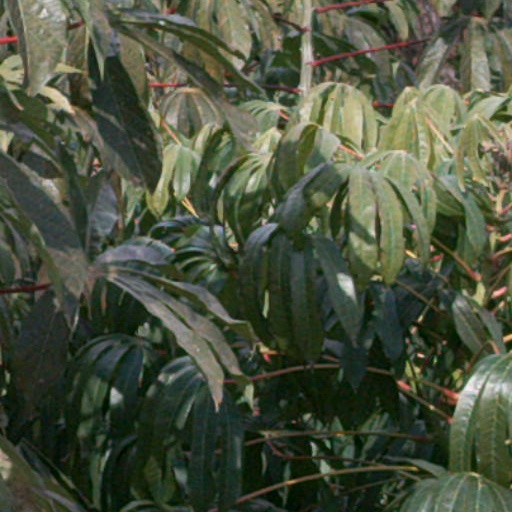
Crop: cassava